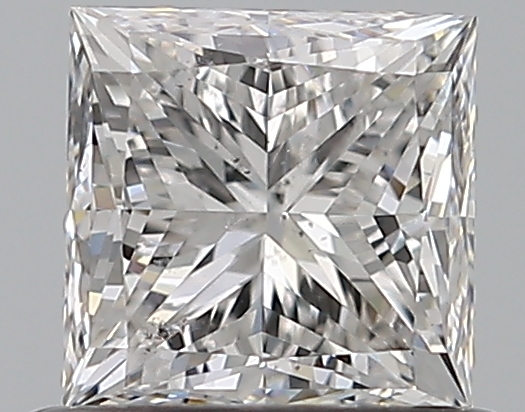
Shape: princess
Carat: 0.7
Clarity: SI1
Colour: F
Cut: EX
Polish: EX
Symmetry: VG
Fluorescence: N
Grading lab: GIA
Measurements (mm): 4.73 x 4.7 x 3.47